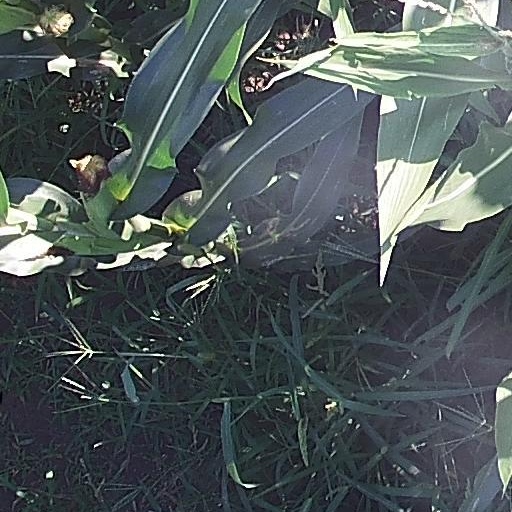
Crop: maize; corn